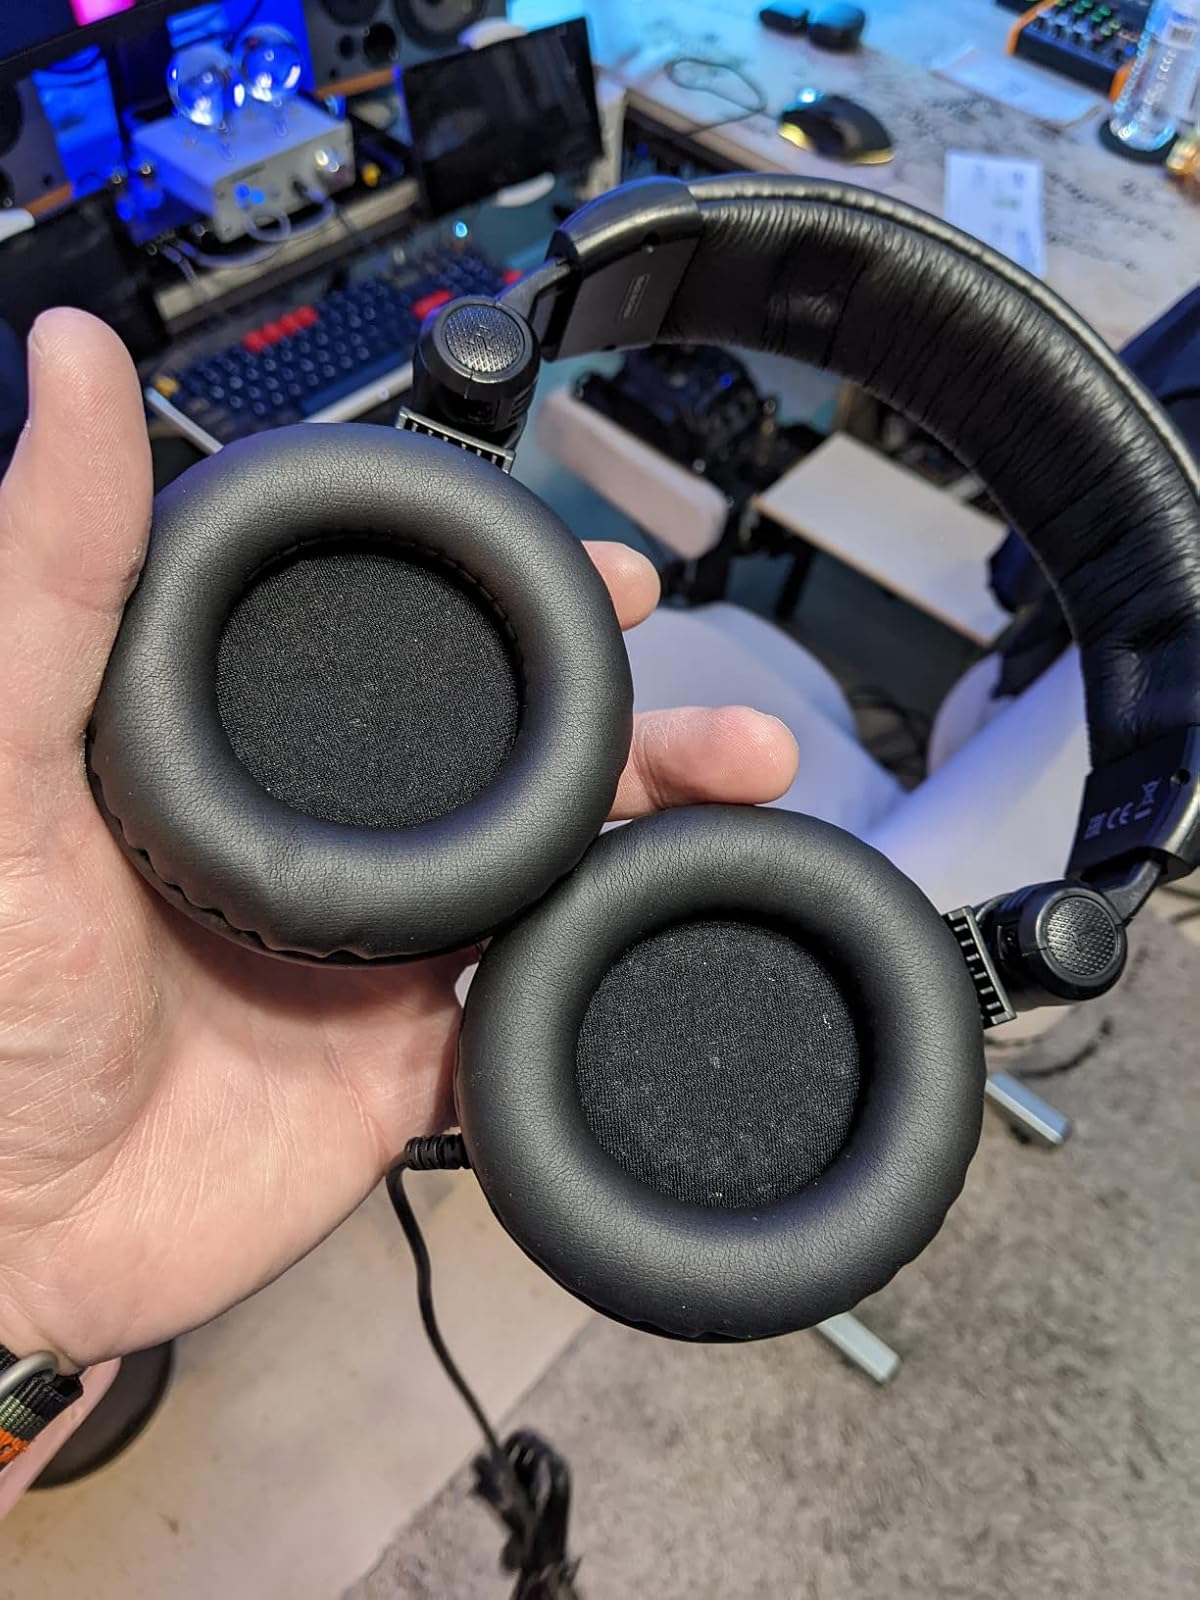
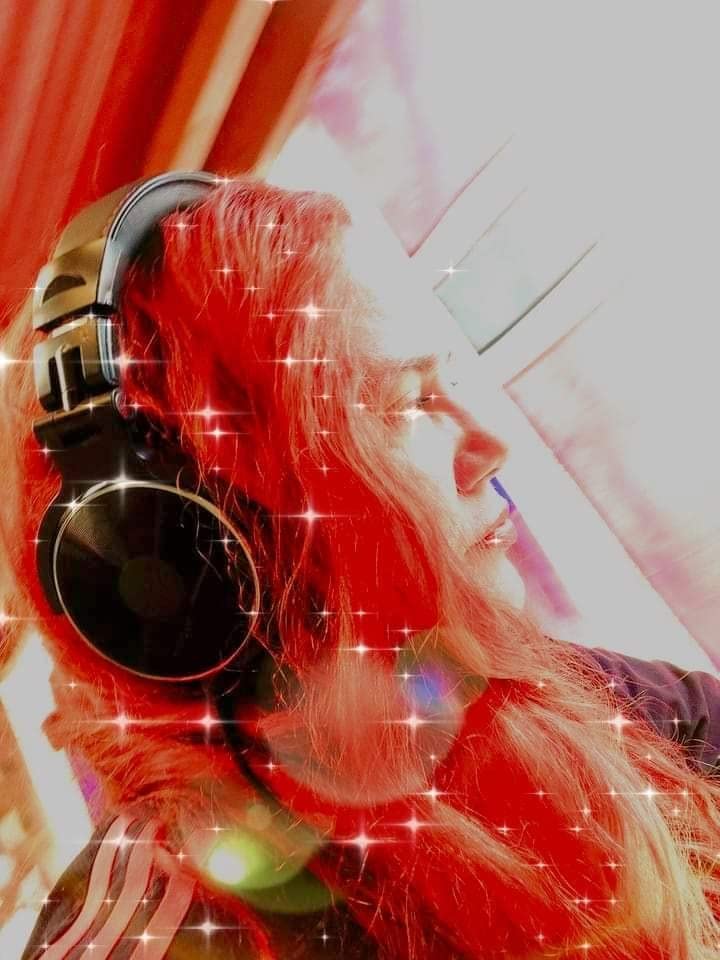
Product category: headphones
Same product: no